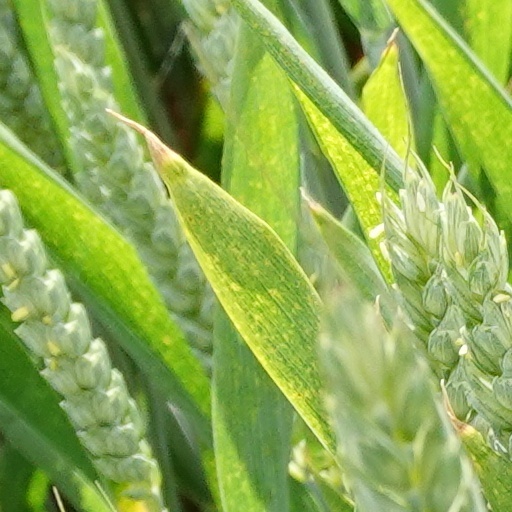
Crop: wheat